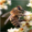
Label: bee